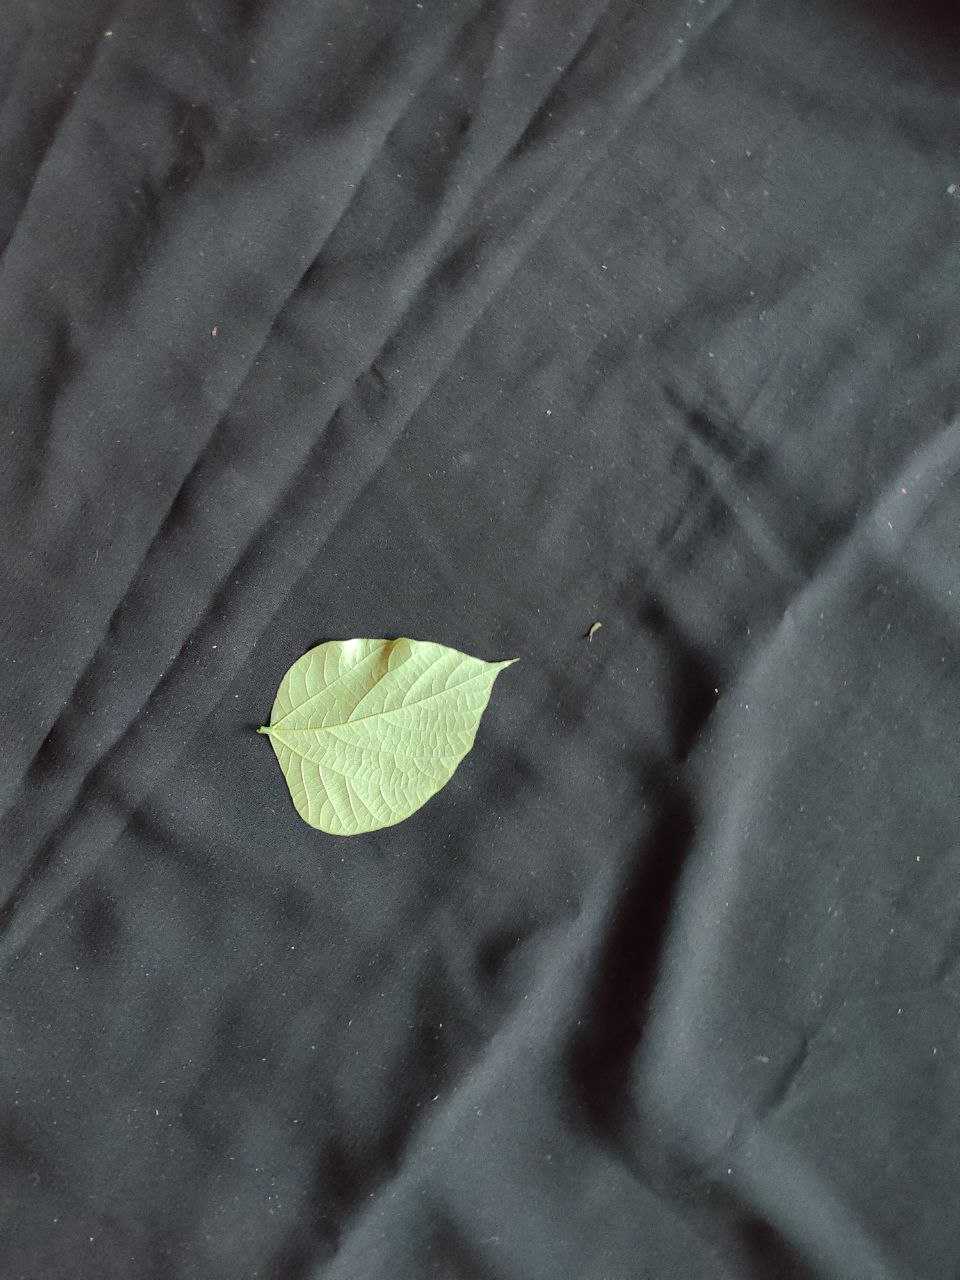
Crop: bean
Leaf condition: Fresh Leaf